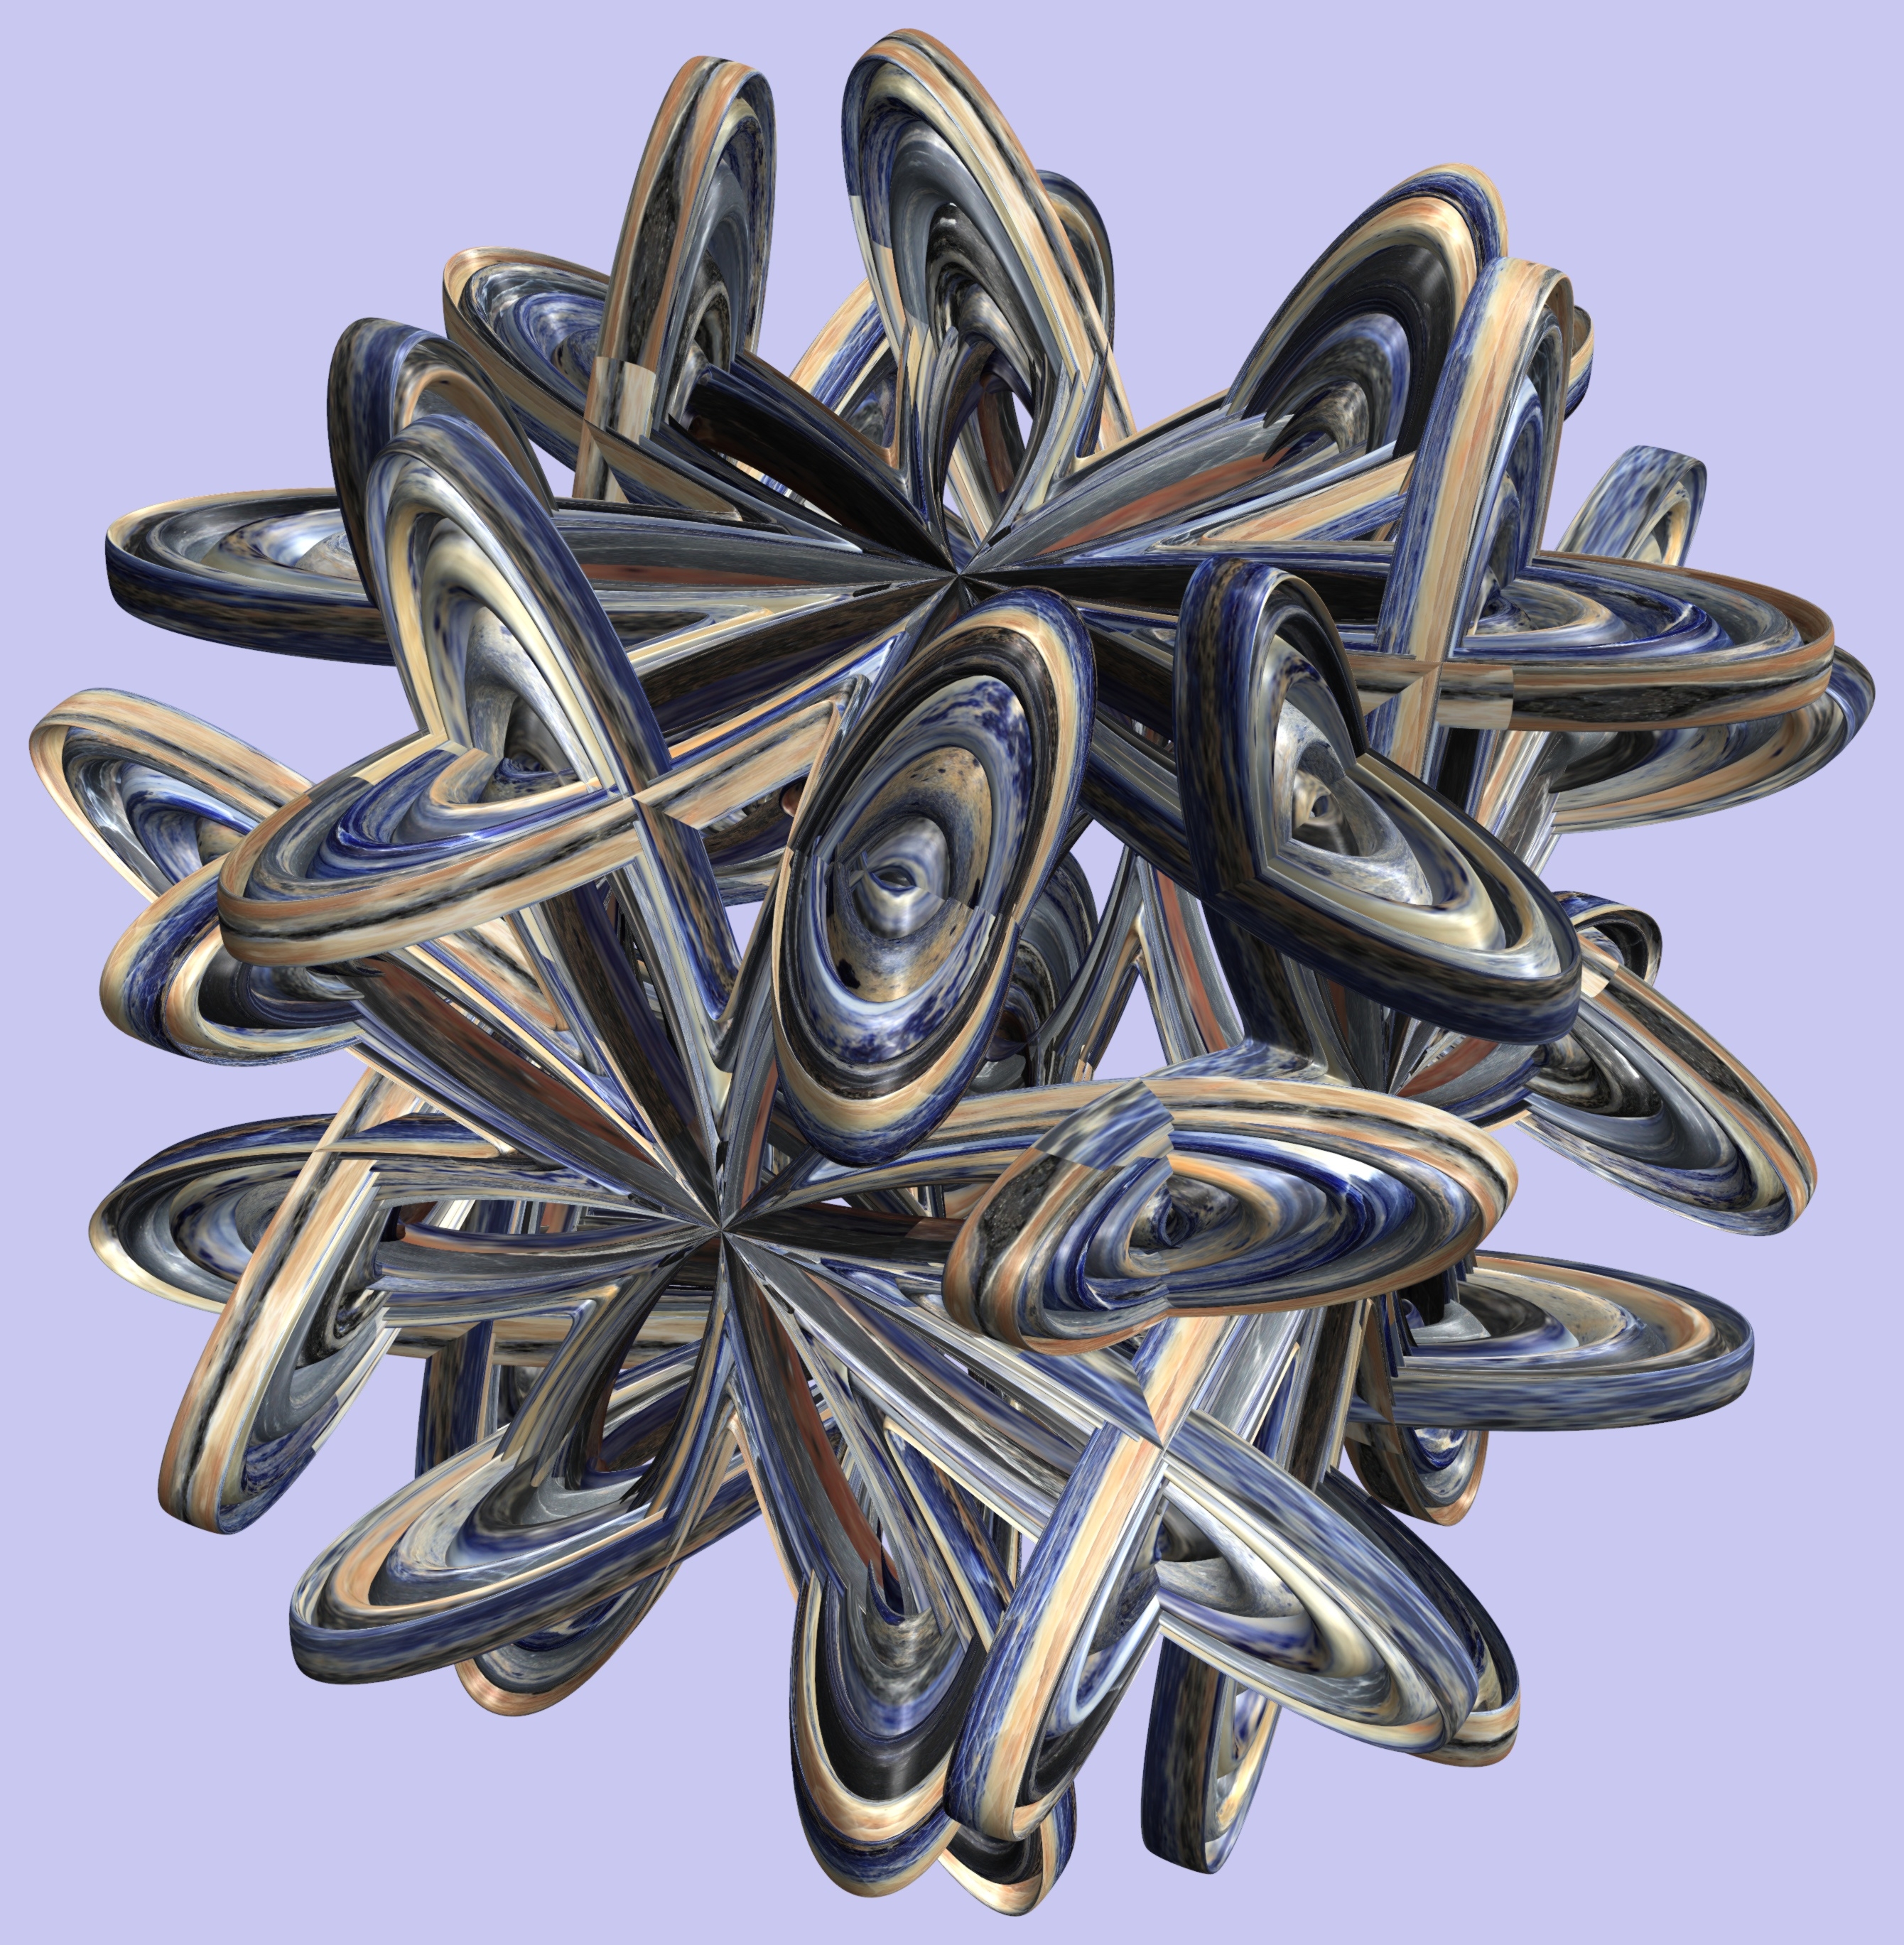
abstract, structure, texture, flower, pattern, metal, jewellery, art, design, symmetry, 3d, graphic, torus, mathematica, cg, parametricplot3d, code, program, algorithm, mapping, fashion accessory